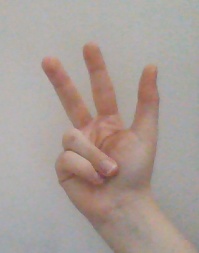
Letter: al